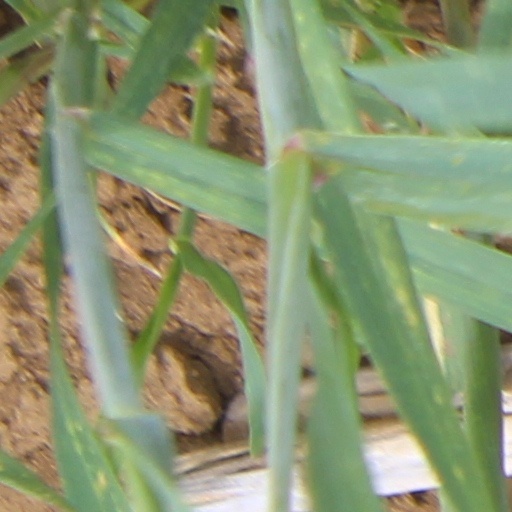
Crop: wheat